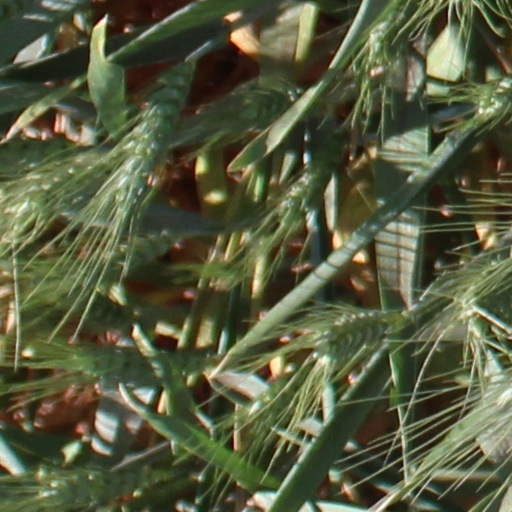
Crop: wheat